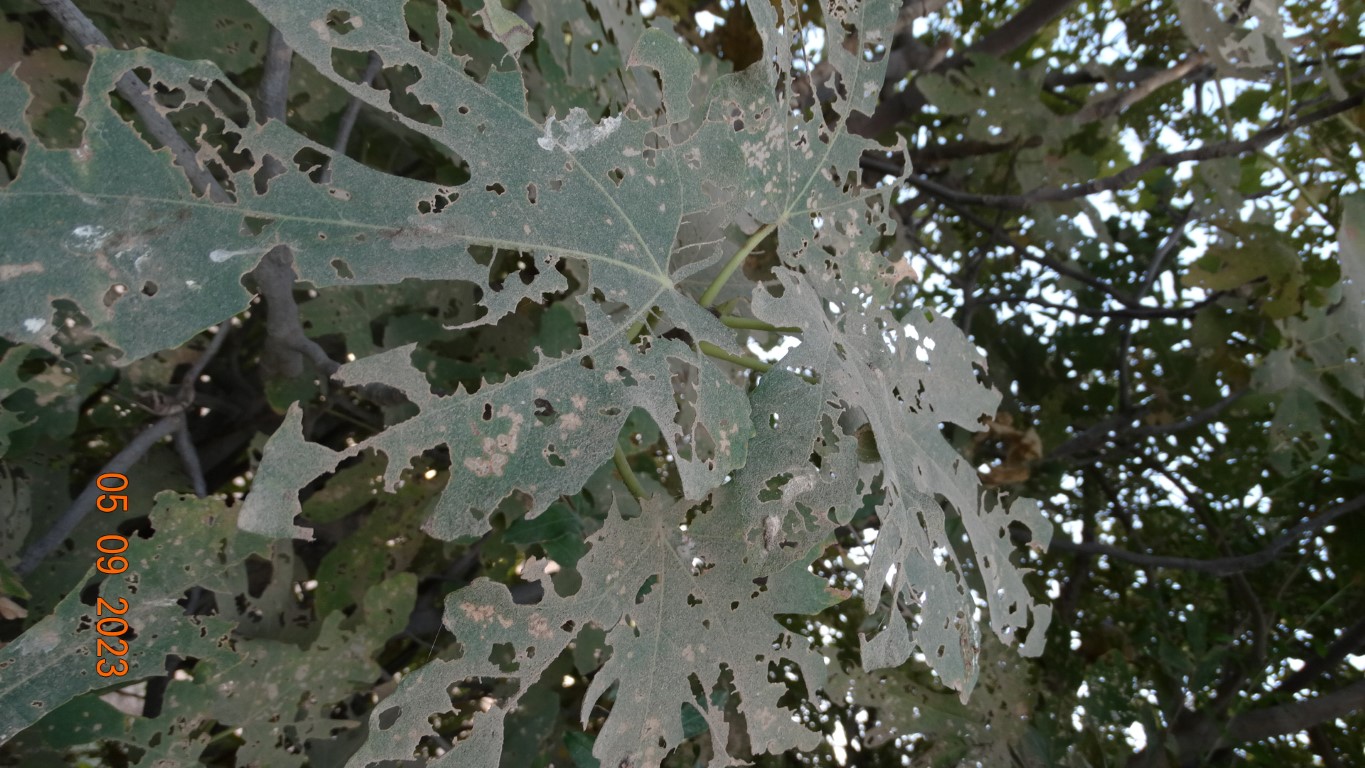
Label: infected